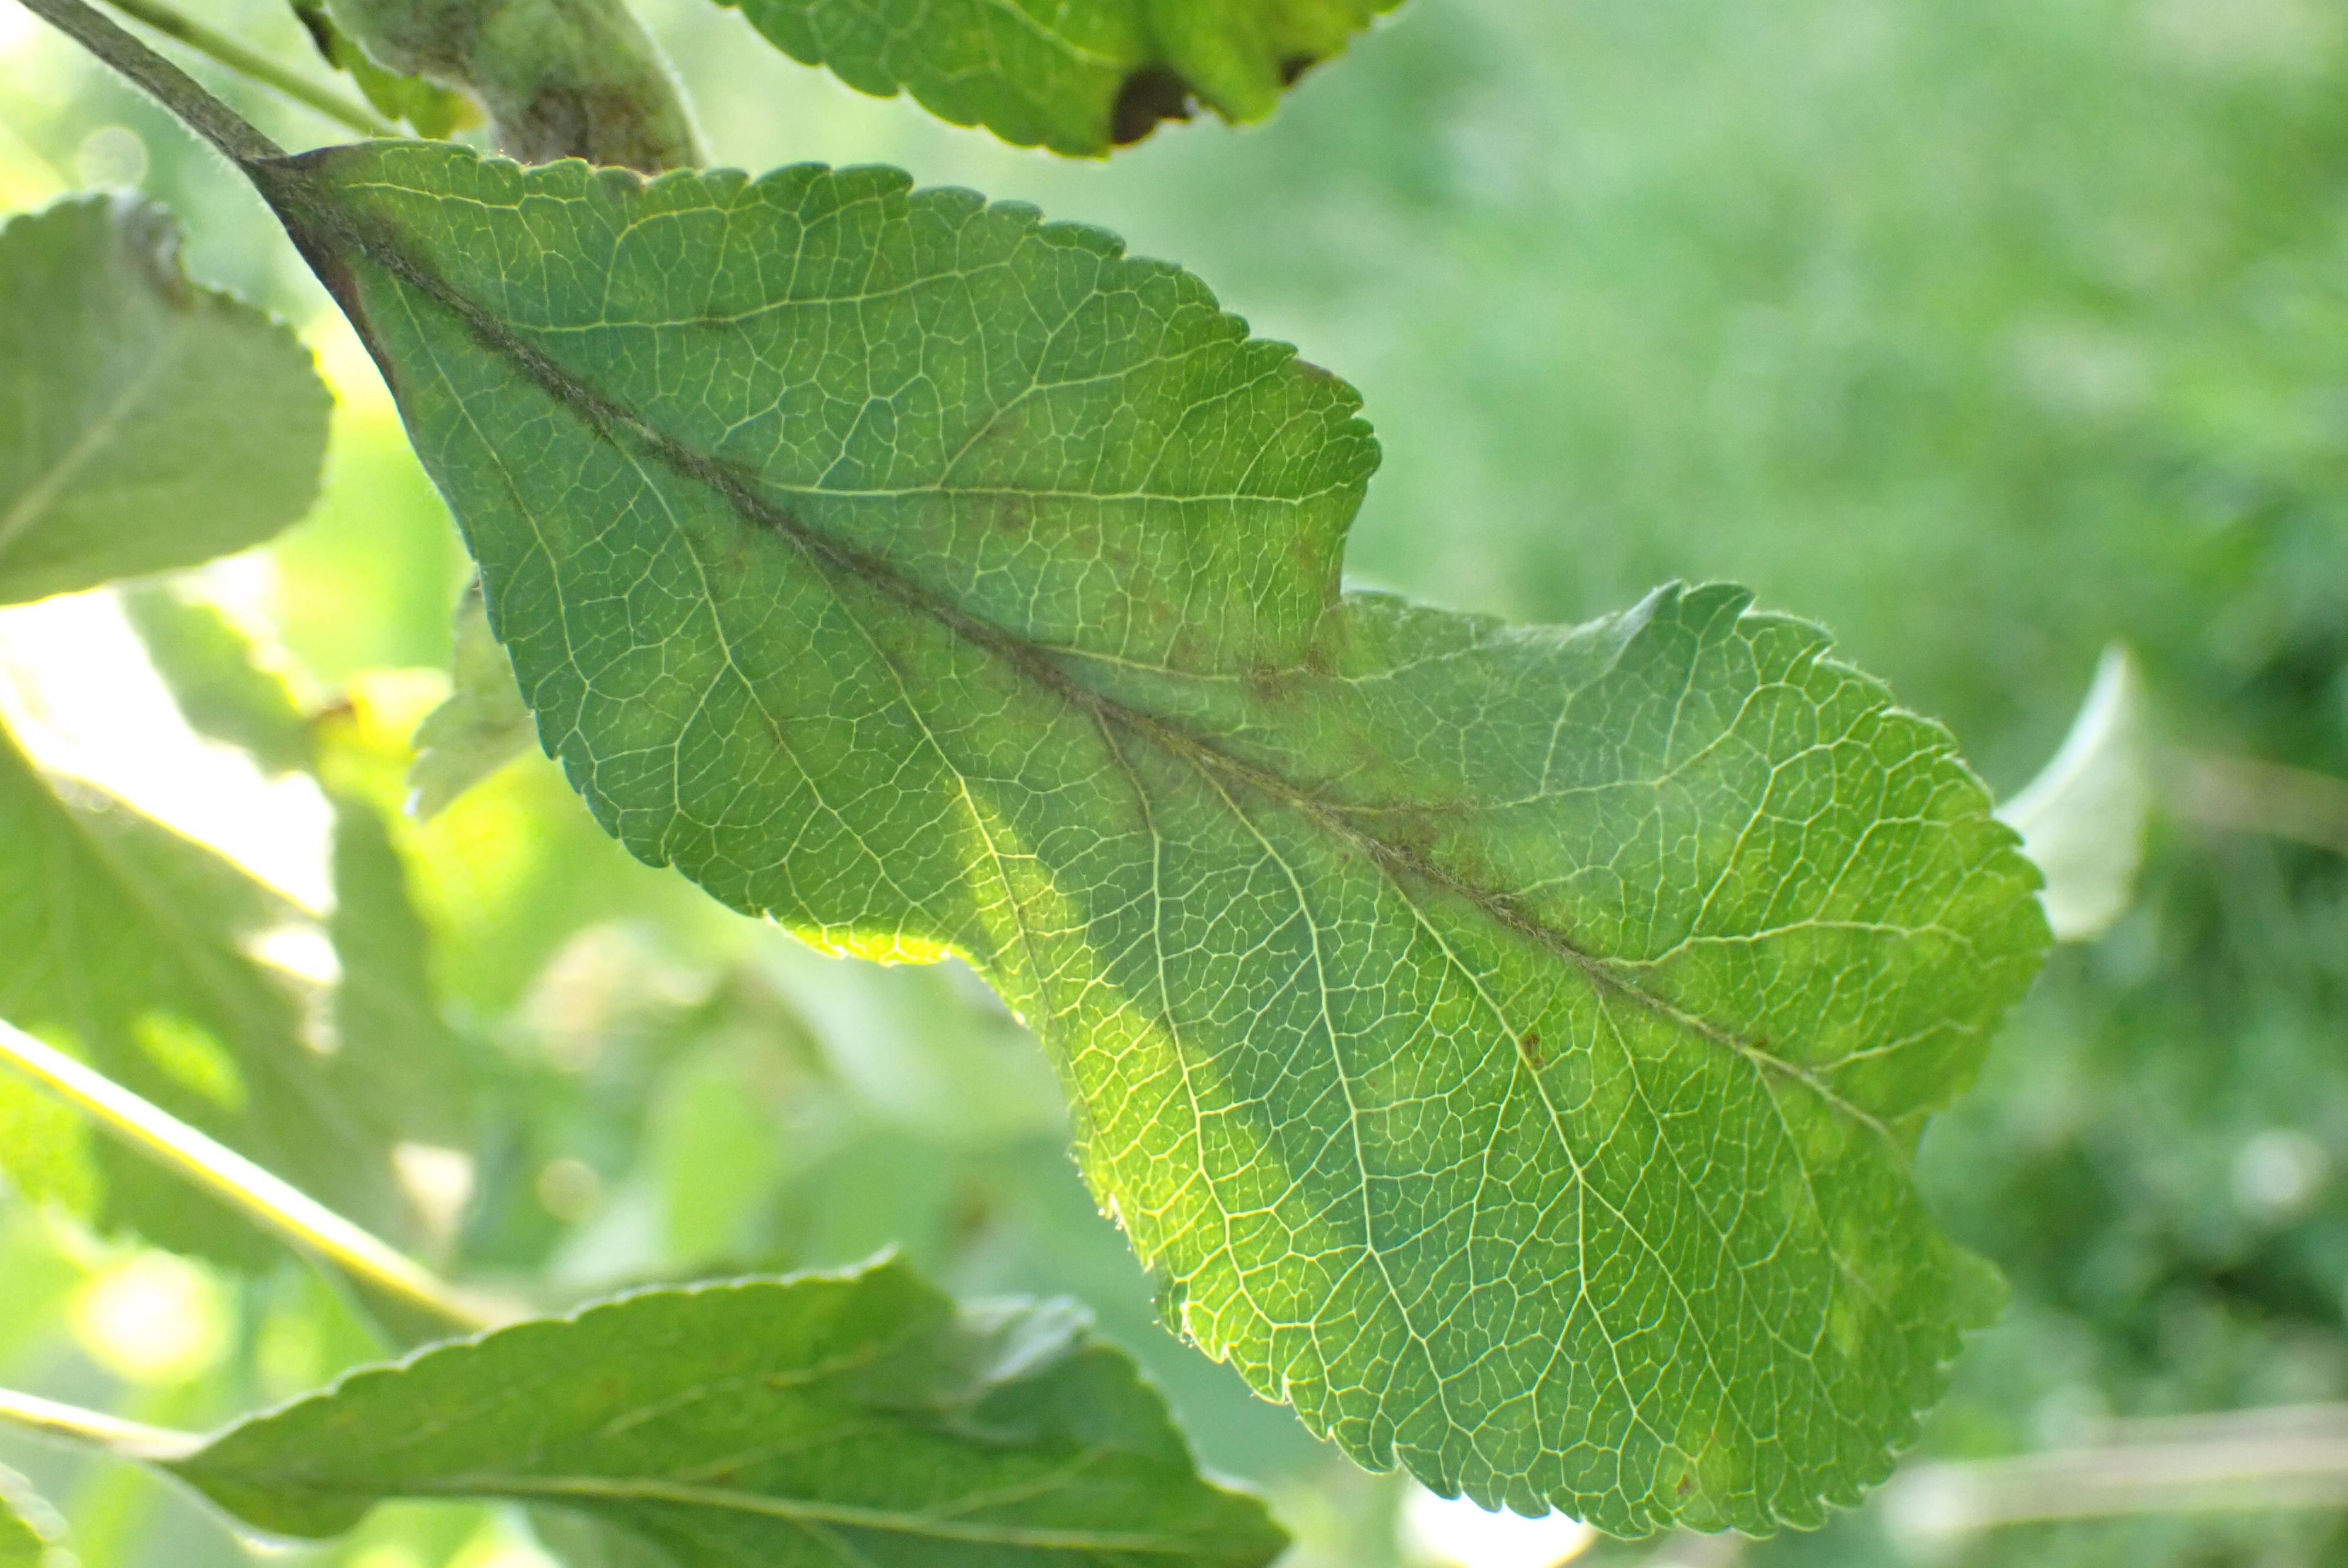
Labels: scab